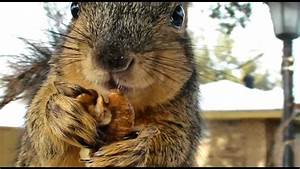
Label: scoiattolo